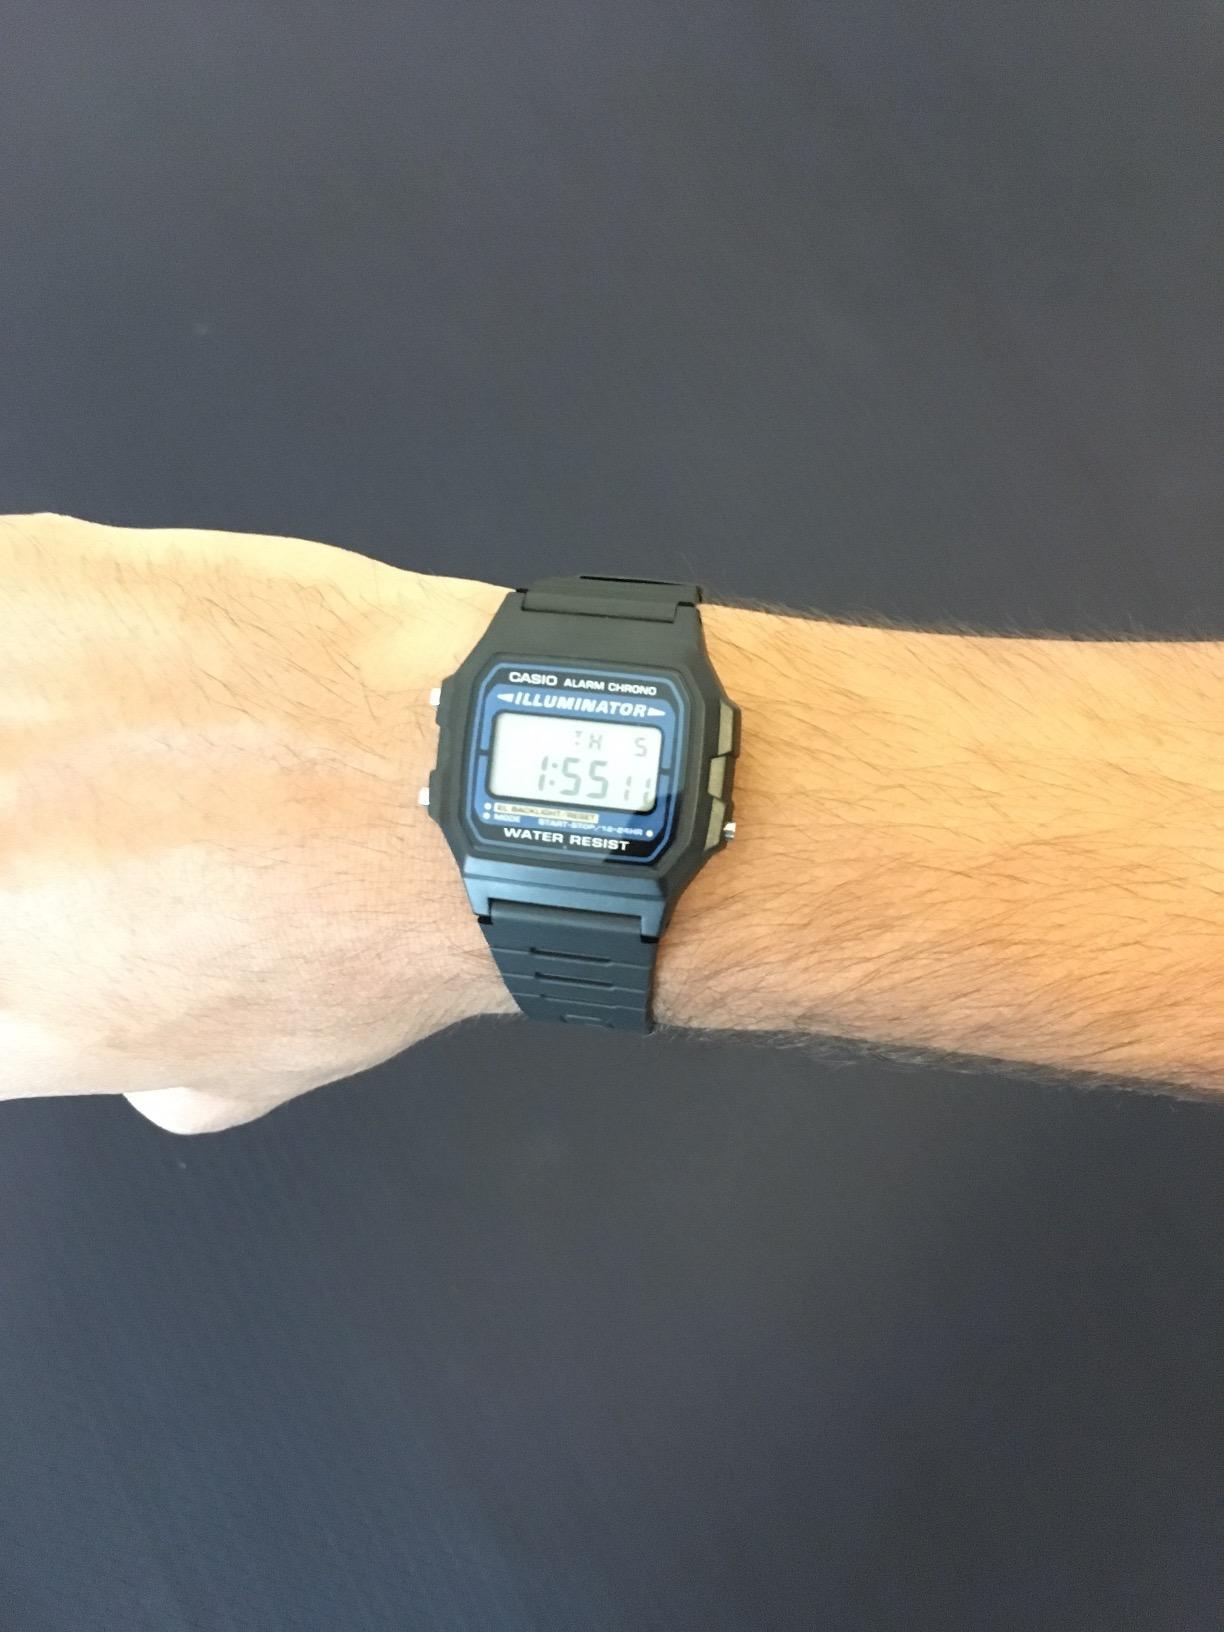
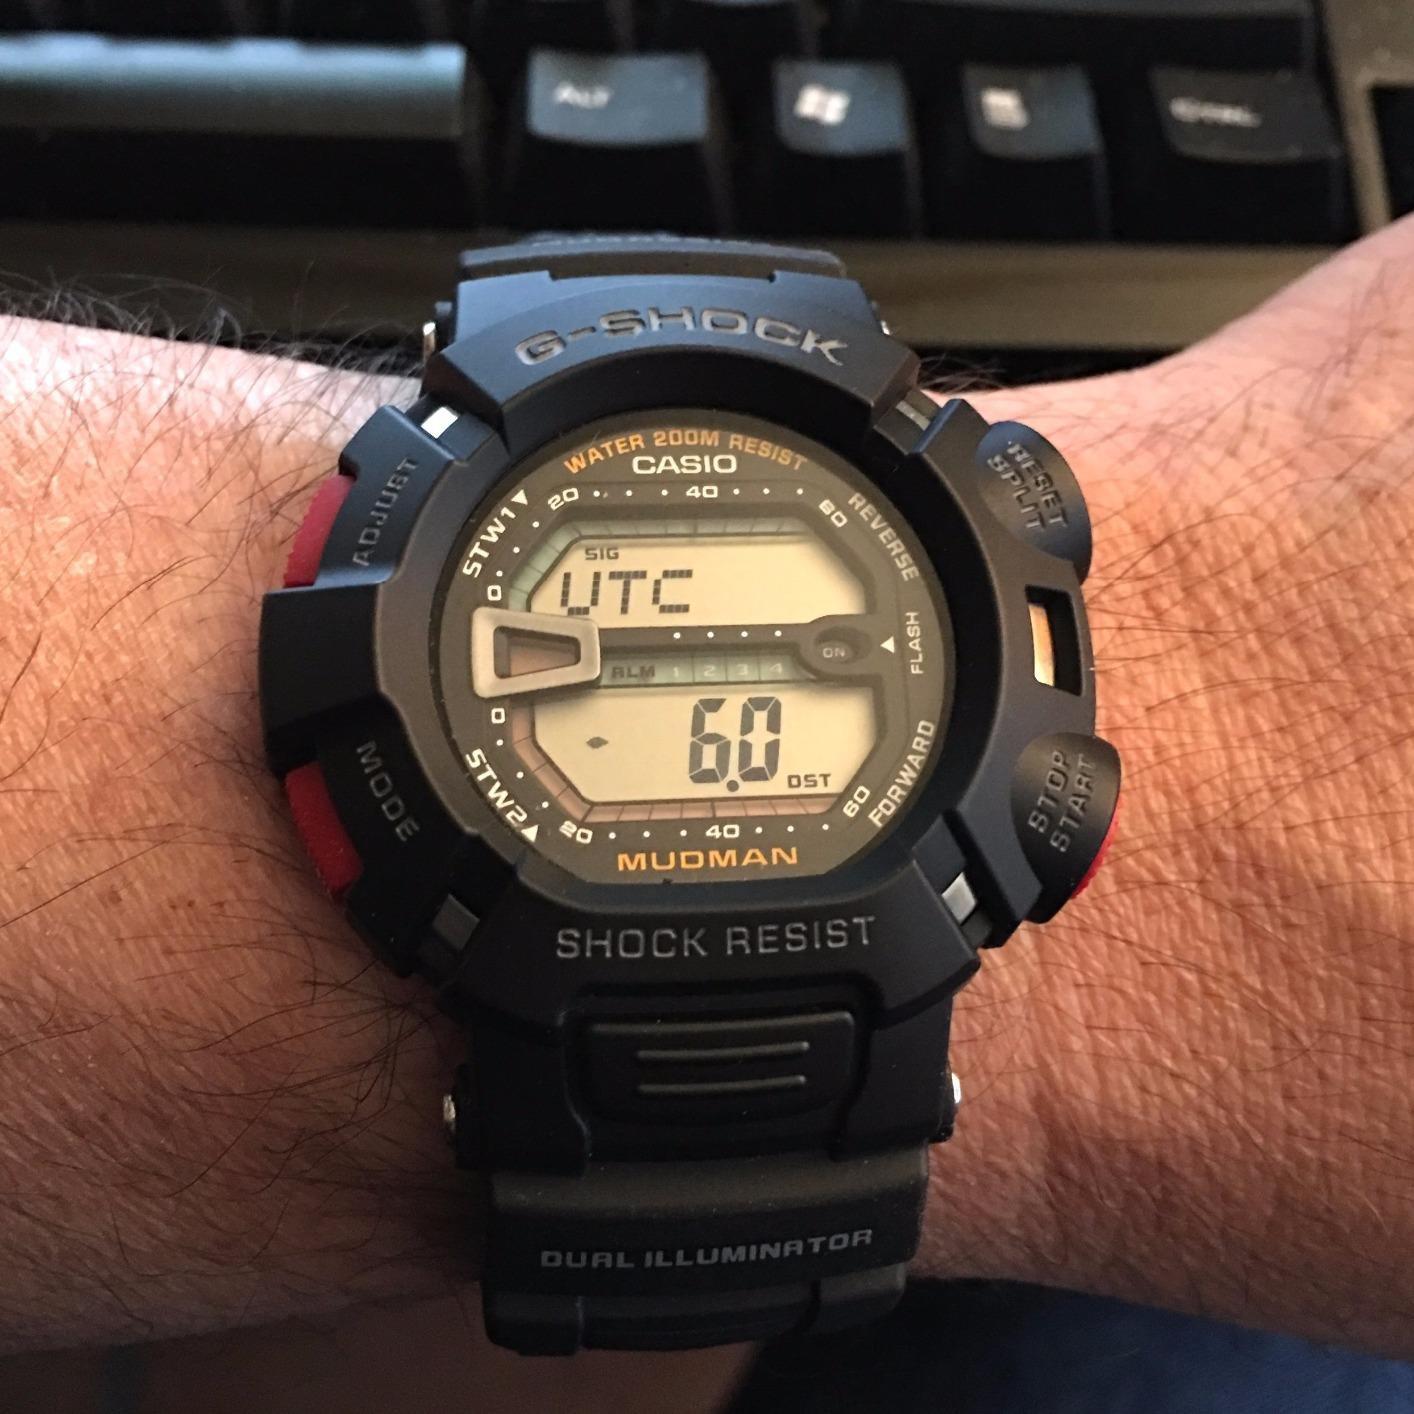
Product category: accessories_watch
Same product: no